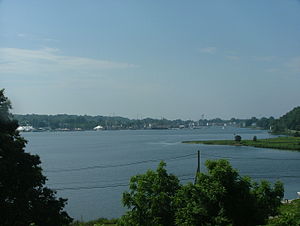
Mystic River (Connecticut)
Mystic River, Connecticut set fra I-95.
Mystic River (Connecticut), er i virkeligheden ikke en flod, men et æstuarium i den sydøstlige del af staten Connecticut i USA, og må ikke forveksles med Mystic River i staten Massachusetts, som er en egentlig flod. Æstuariet udmunder i Fishers Island Sound, en del af Long Island Sound som igen er en del af Atlanterhavet. Ved udmundingen ligger landsbyen Mystic, som æstuariet deler i to dele, Groton og Stonington, der hver især er selvstændige byer med egne bystyrer.